Ballet Folklorico Aztlan

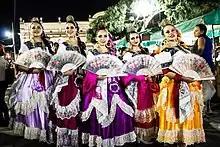
Ballet folklorico Jalisco

Ballet Folklorico en Aztlan (BFA) is a Chicano dance company focusing on Mexican folklore, and blending traditional dance with contemporary movements. The group was founded in 1967 by Hermina Enrique. Currently, her daughter, Viviana Enrique Acosta, is the Artistic Director. The members of BFA were instrumental in founding the Centro Cultural de la Raza which was the first home of the BFA.